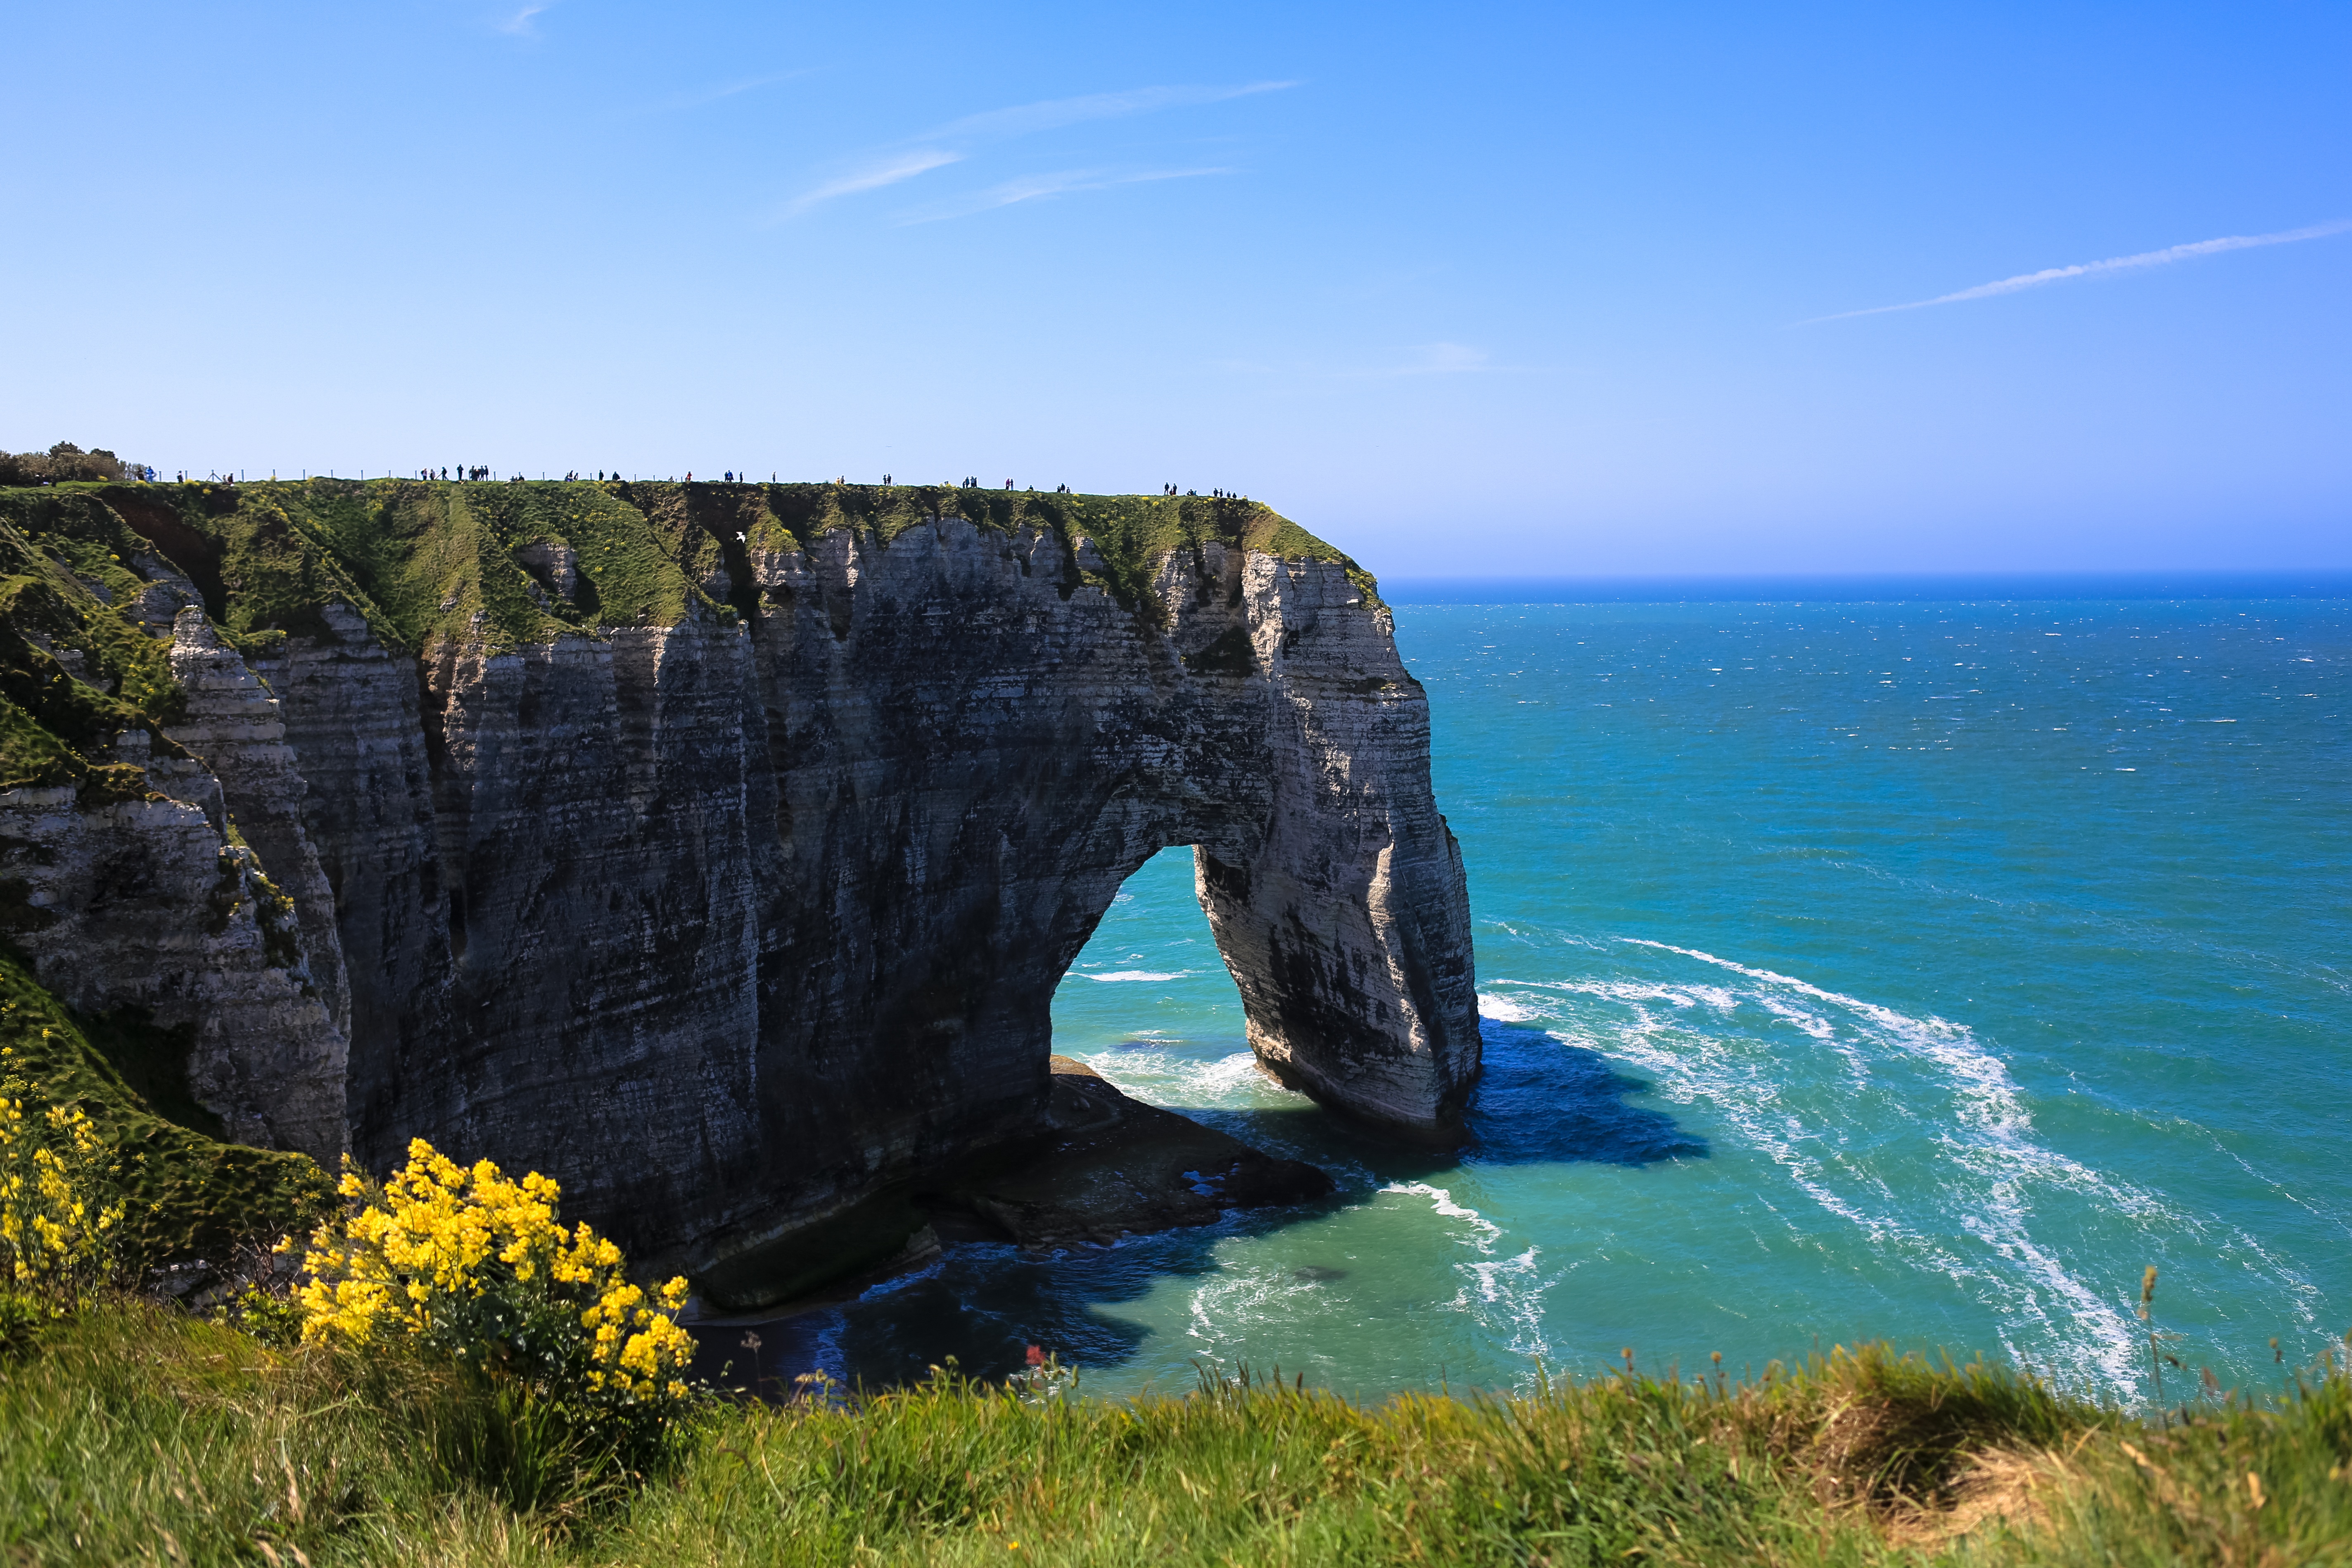
beach, sea, coast, rock, ocean, shore, formation, cliff, france, bay, stack, terrain, material, body of water, normandy, roche, cape, islet, sunny day, landform, the north sea, entretat, natural formation, geographical feature